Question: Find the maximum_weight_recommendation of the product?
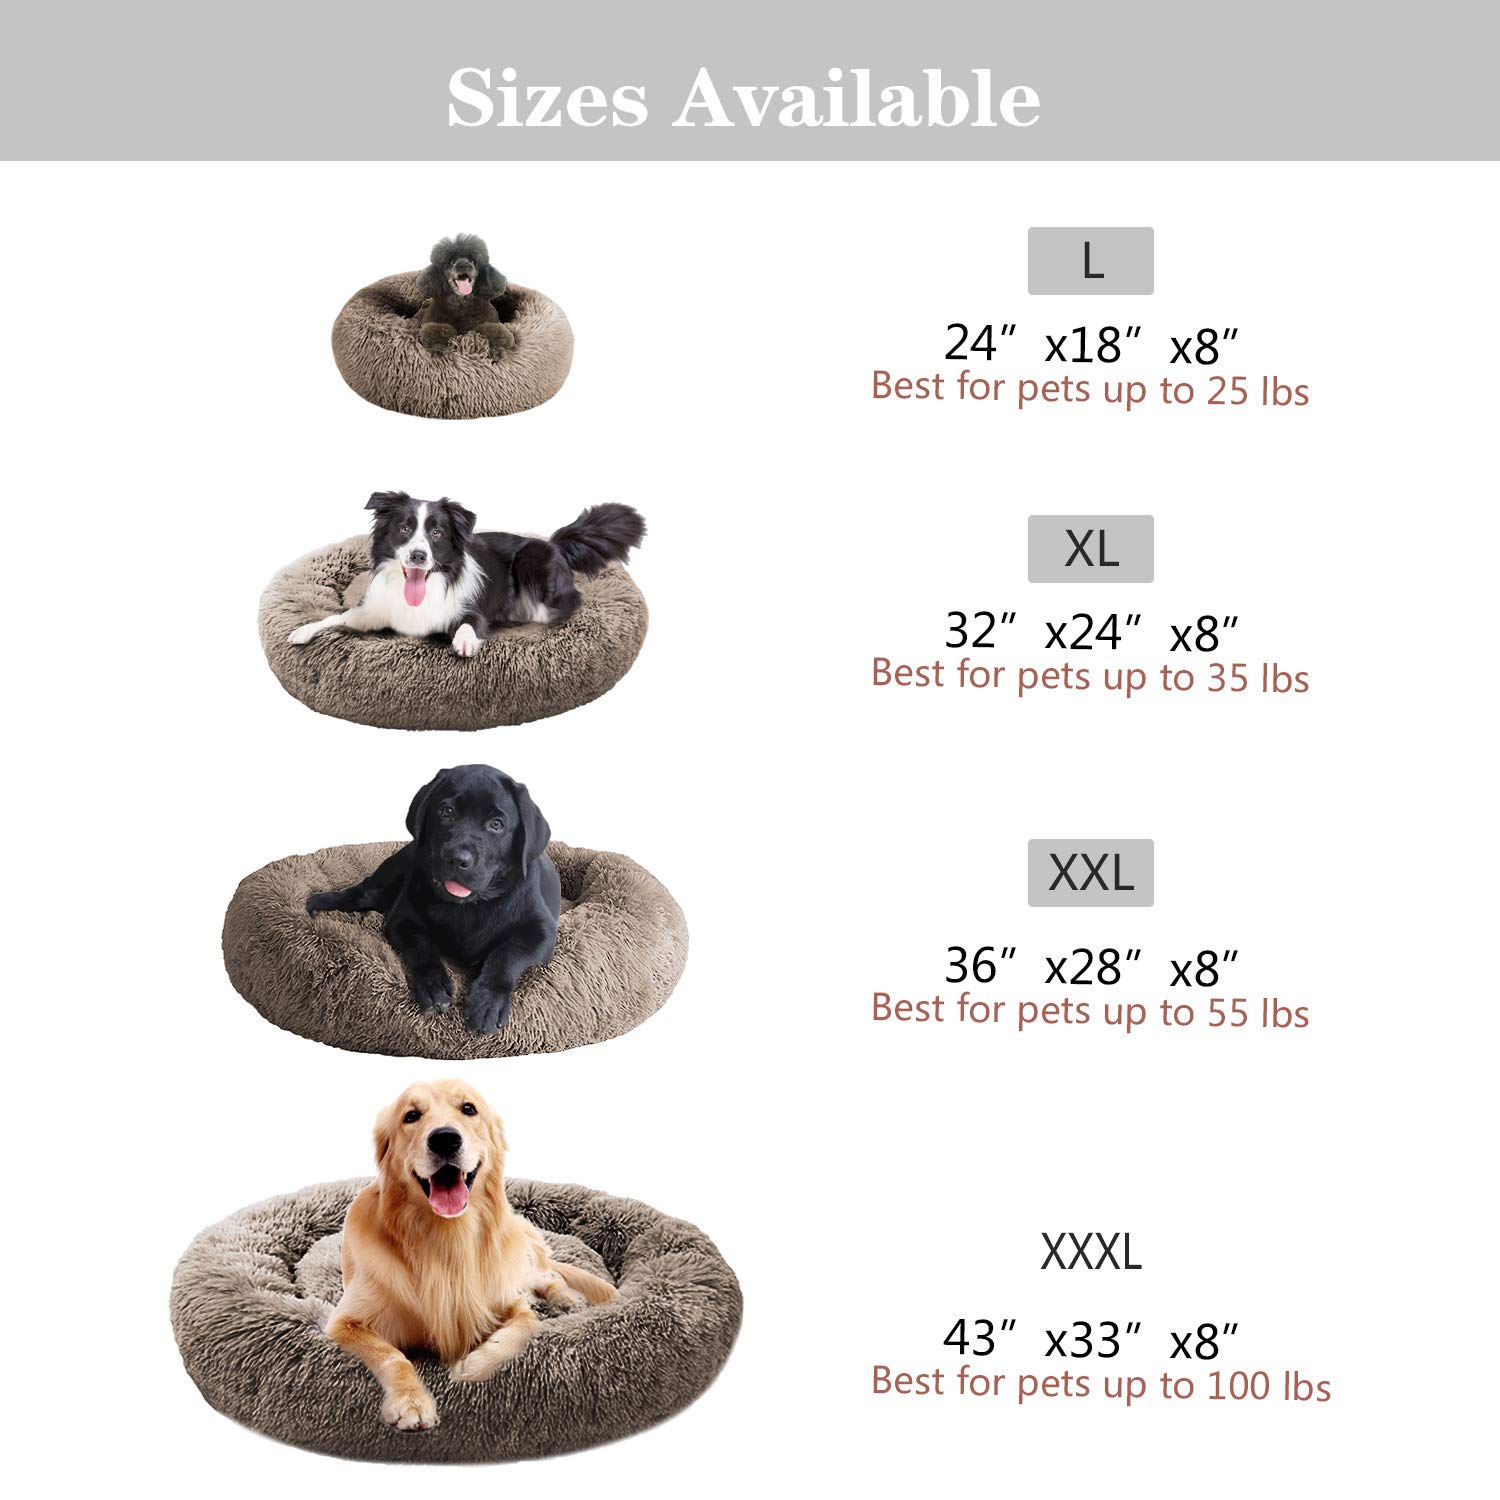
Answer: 100 pound